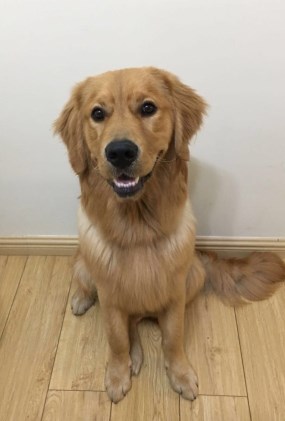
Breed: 5355-n000126-golden_retriever